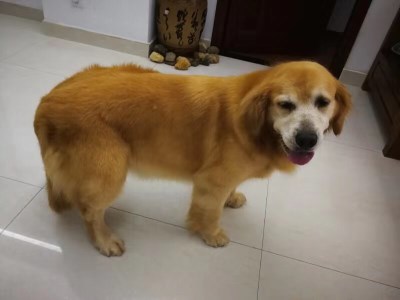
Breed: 5355-n000126-golden_retriever